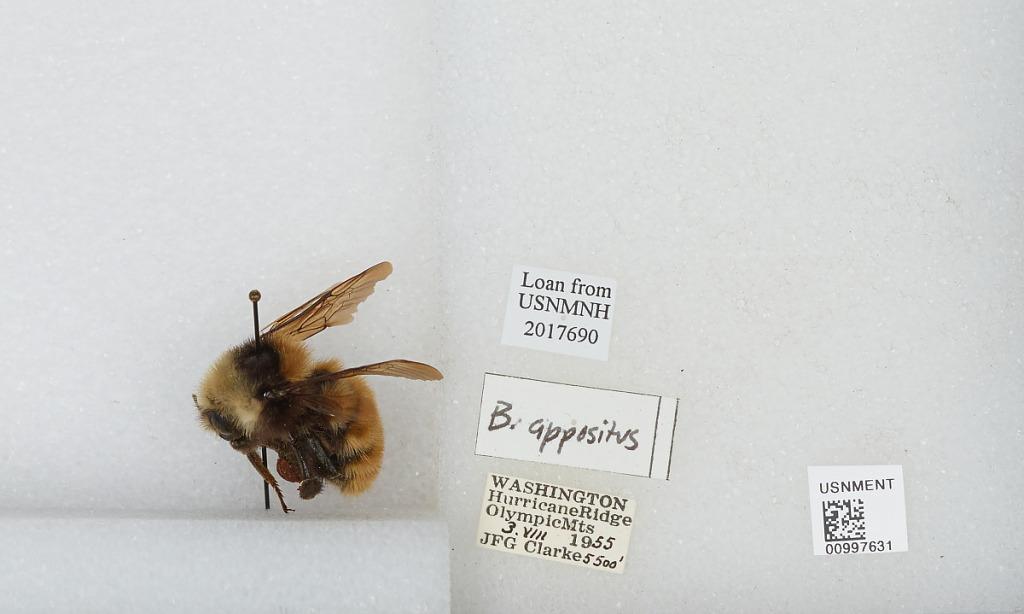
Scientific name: Bombus (Subterraneobombus) appositus Cresson
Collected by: J. Clarke
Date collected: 1955-8-3
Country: United States
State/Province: Washington
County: Clallam
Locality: Hurricane Ridge, Olympic Mountains, Olympic National Park
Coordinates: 47.9692, -123.498